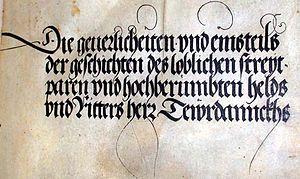
Le Theuerdank est une œuvre écrite au début de l'imprimerie, pour Maximilien Ier. Il se met en scène pour accompagner le voyage de sa fiancée Marie de Bourgogne en 1478, c'est l'histoire du chevalier Thewrdanck